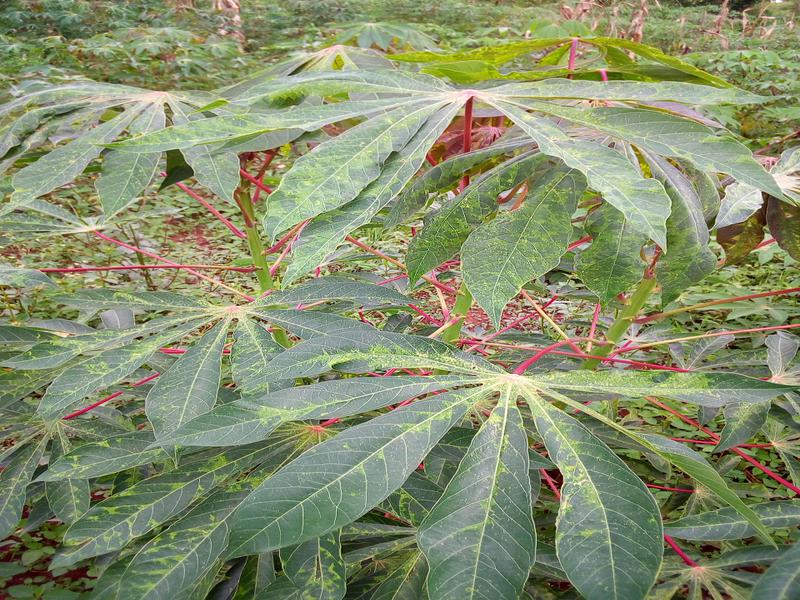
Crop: cassava
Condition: mosaic_disease